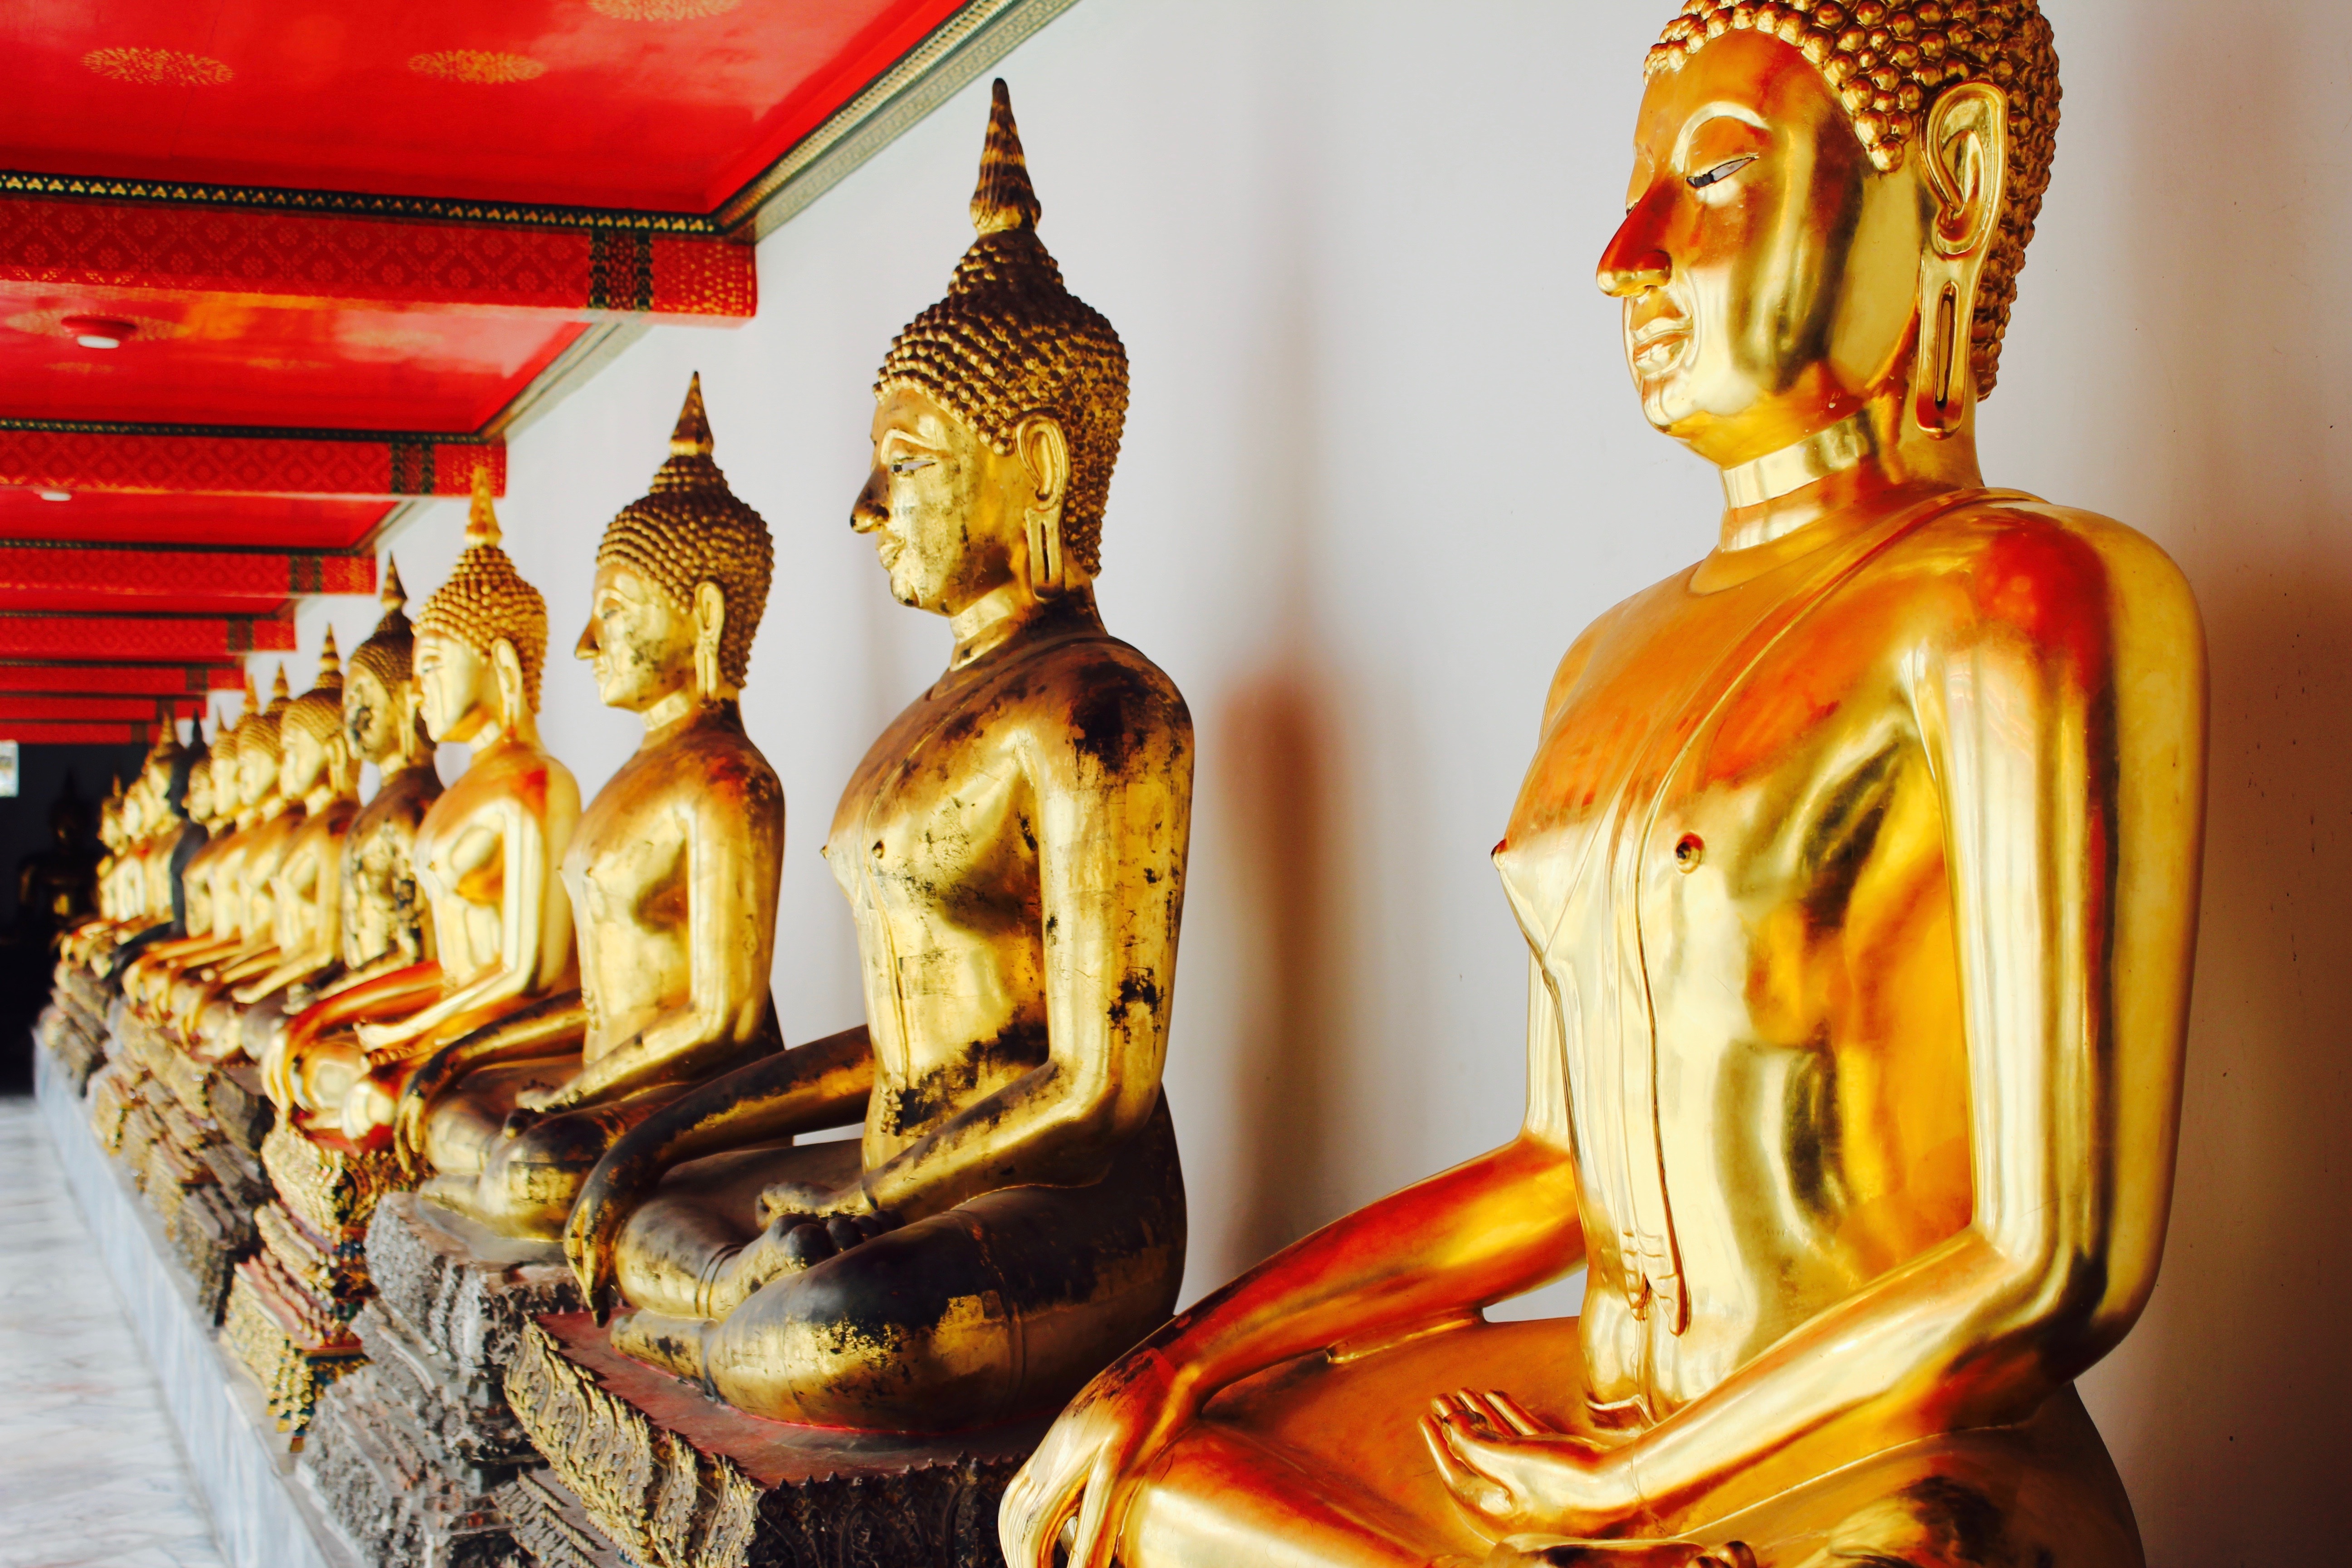
palace, old, monument, statue, buddhist, buddhism, religion, asia, thailand, sculpture, art, figure, meditation, gold, temple, altar, faith, shrine, buddha, bangkok, carving, wat, southeast, thai buddha, gautama buddha, ancient history